Robert Lucas (governor)

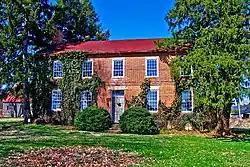
Friendly Grove, Lucas' house near Piketon

For his skill in recruiting troops for the Army during the increasing hostilities between England, France, and the U.S., Robert Lucas was made captain in 1807. Lucas served in the War of 1812 and was famous for his resourcefulness and calm in an increasingly chaotic campaign. As one of his contemporaries stated, "As a spy he was productive and brave — as a soldier he had no superior."